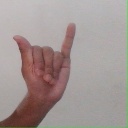
अक्षर: य